Jonas Šliūpas

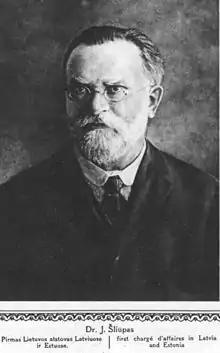
Šliūpas in "Lithuania Album" published in 1921

Jonas Šliūpas (6 March 1861 – 6 November 1944) was a prominent and prolific Lithuanian activist during the Lithuanian National Revival. For 35 years, he lived in the United States working to build national consciousness of Lithuanian Americans. He edited numerous periodicals, organized various societies, and published some 70 books and brochures on various topics. His sharp criticism of the Catholic Church made him highly controversial and unpopular among the conservative Lithuanians.